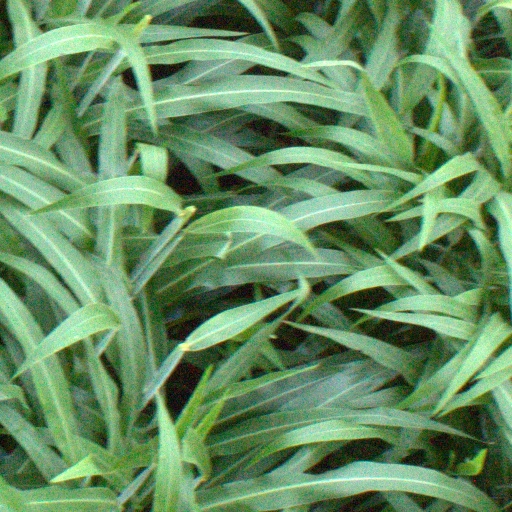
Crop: sorghum